Joukowsky Institute for Archaeology and the Ancient World

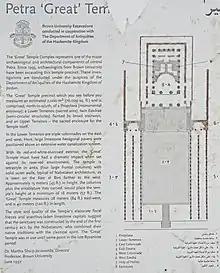
A plaque from Petra describing excavations by Brown researchers

Andrew Scherer is director of the institute, having succeeded Peter van Dommelen in 2023. The inaugural director of the institute was Susan E. Alcock, who was director from 2006–15. Other notable faculty include James P. Allen, John F. Cherry, Yannis Hamilakis, Johanna Hanink, Susan Ashbrook Harvey, and Stephen D. Houston.